The Wedding Singer

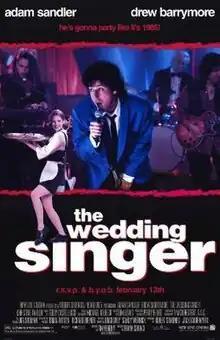
Theatrical release poster

The Wedding Singer is a 1998 American romantic comedy film directed by Frank Coraci, written by Tim Herlihy, and produced by Robert Simonds and Jack Giarraputo. The film stars Adam Sandler, Drew Barrymore, and Christine Taylor, and tells the story of a wedding singer in 1985 who falls in love with a waitress. The film was released on February 13, 1998. Produced on a budget of million, it grossed $123million worldwide and received generally positive reviews from critics. It is often ranked as one of Sandler's best comedies.